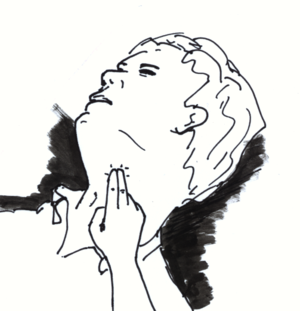
Prise du pouls à la carotide